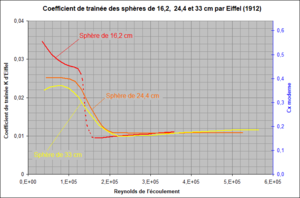
Coefficients de traînée K d'Eiffel pour trois sphères de diamètre 16,2, 24,4 et 33cm tels que mesurés par Eiffel dans sa soufflerie en 1912. le graphe montre les Cx modernes équivalents ainsi que le Reynolds des mesures.
La crise de traînée d'un corps est un phénomène très contre intuitif où, alors que la vitesse de l'écoulement augmente, le coefficient de traînée du corps diminue drastiquement. Cette crise peut être représentée par une courbe du selon le Reynolds de l'écoulement. Elle est due au changement de l'écoulement sur le corps occasionné par la transition de sa couche limite depuis l'état laminaire jusqu'à l'état turbulent.